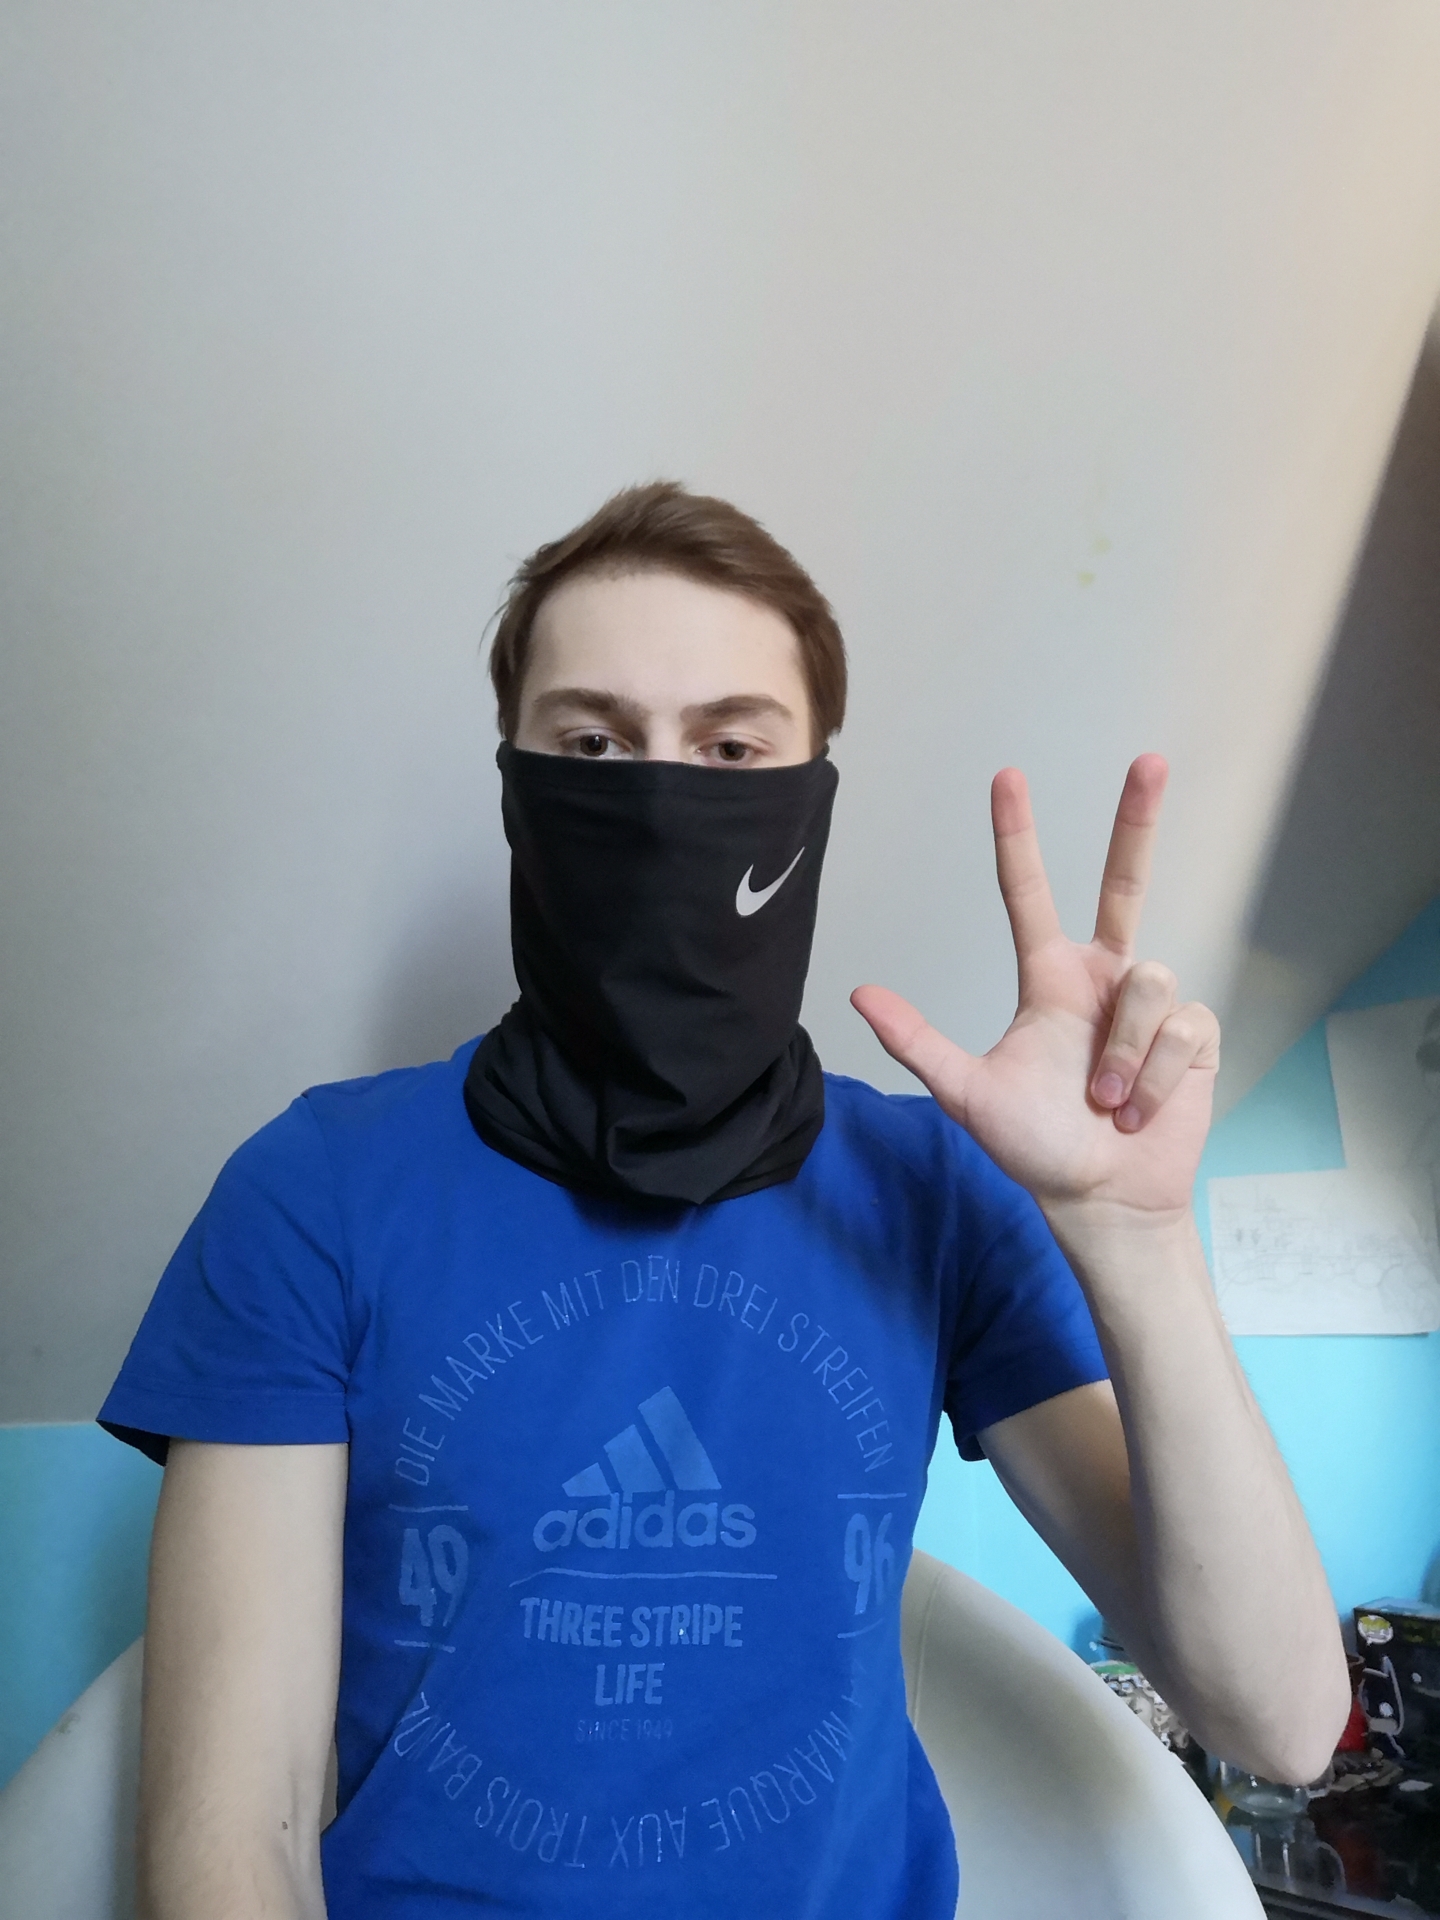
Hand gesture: three2